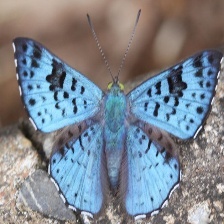
Species: GLITTERING SAPPHIRE